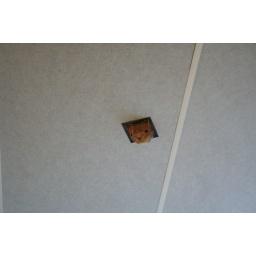
The ceiling cat in the office